Edward Hughes (exorcist)

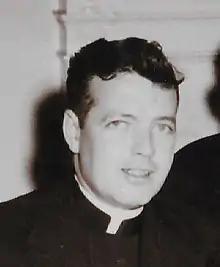
Edward Albert Hughes

Father Edward Albert Hughes (August 28, 1918 - October 12, 1980) was a Roman Catholic priest who served as an assistant pastor from June 16, 1948 to June 18, 1960 at St. James Church in Mt. Rainier, Maryland. He was best known for his participation in the Exorcism of Roland Doe.